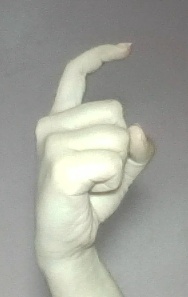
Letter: ra